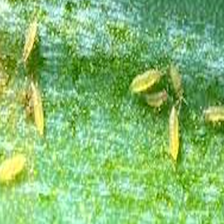
Label: thrips_disease